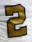
Number: 2